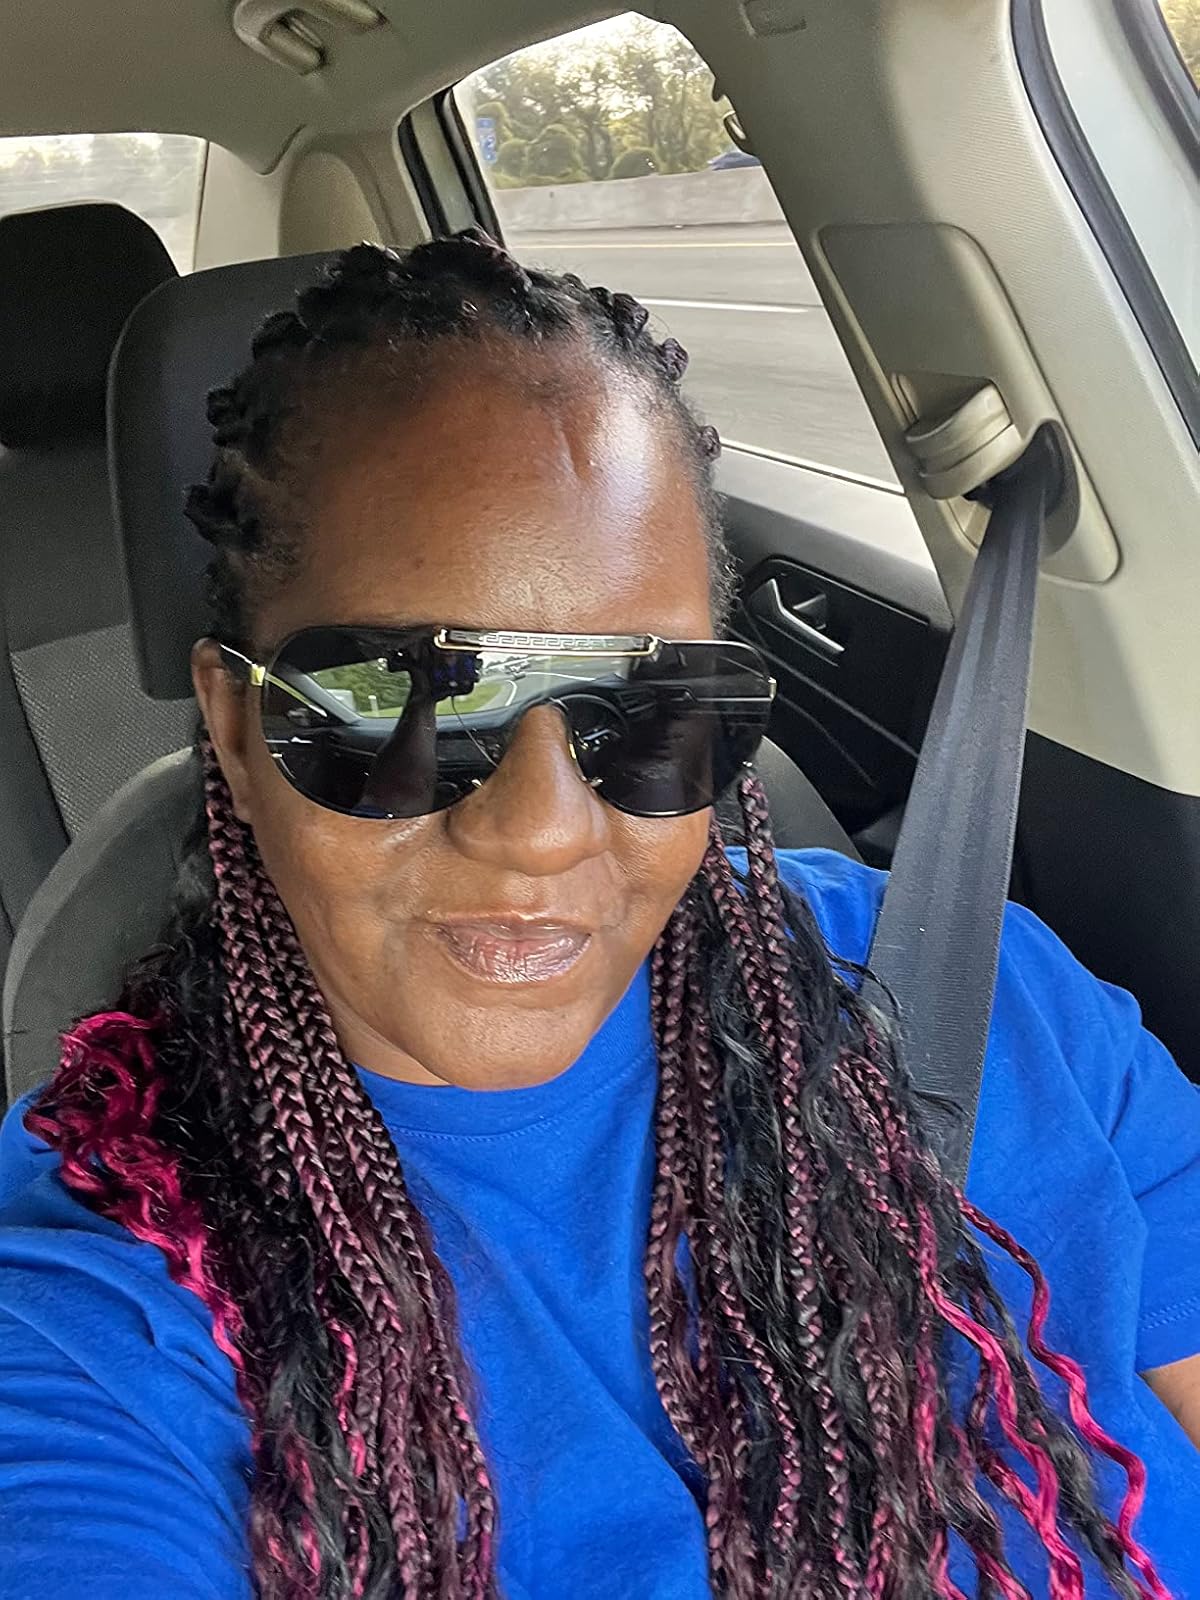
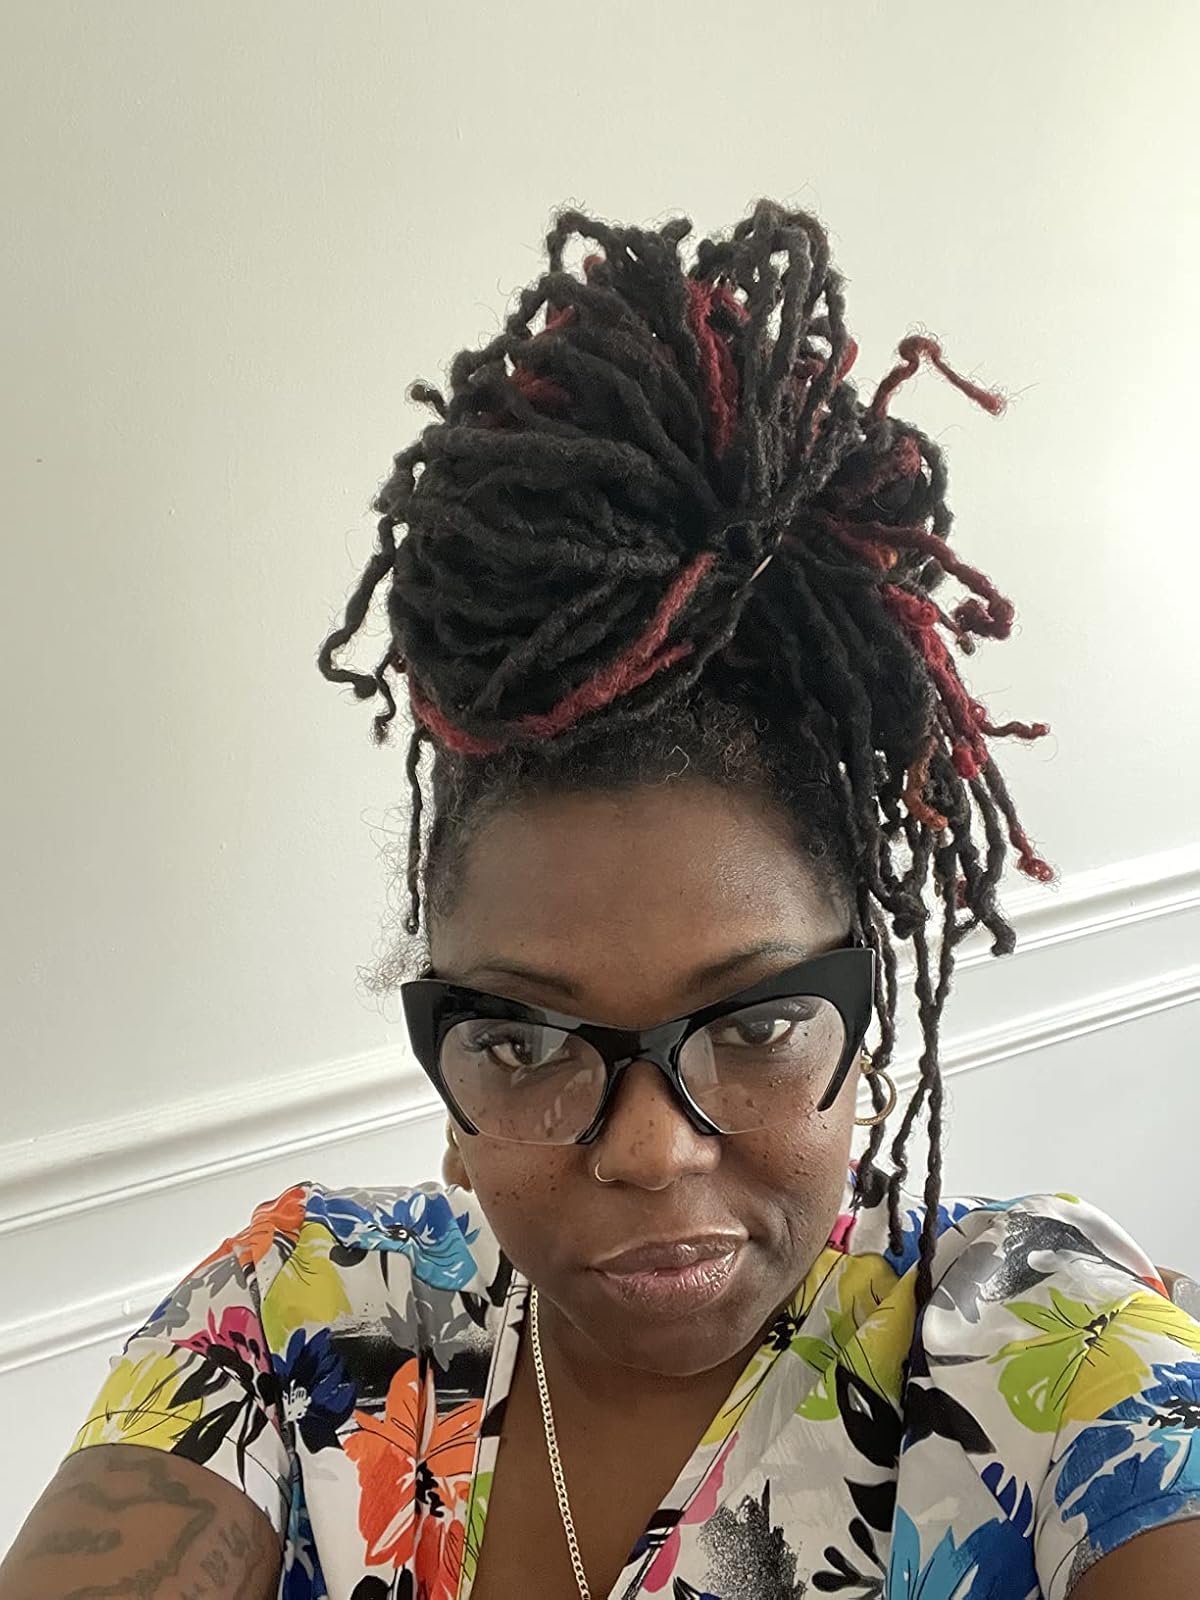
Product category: accessories_sunglasses
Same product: no